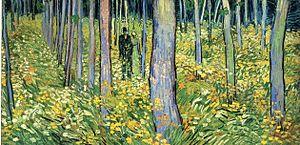
Racines d'arbres est le dernier tableau peint par le peintre néerlandais Vincent van Gogh le jour même de sa tentative suicide à Auvers-sur-Oise, en France, le 27 juillet 1890, des suites de laquelle il succombe deux jours plus tard. Il est conservé au musée Van Gogh d'Amsterdam.